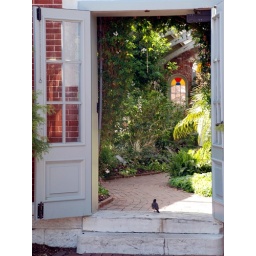
bird in door